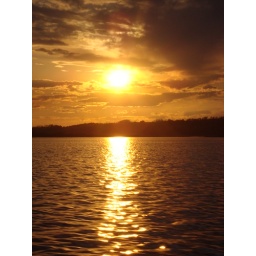
in B. Schultz's lake house in Wakaw - SK